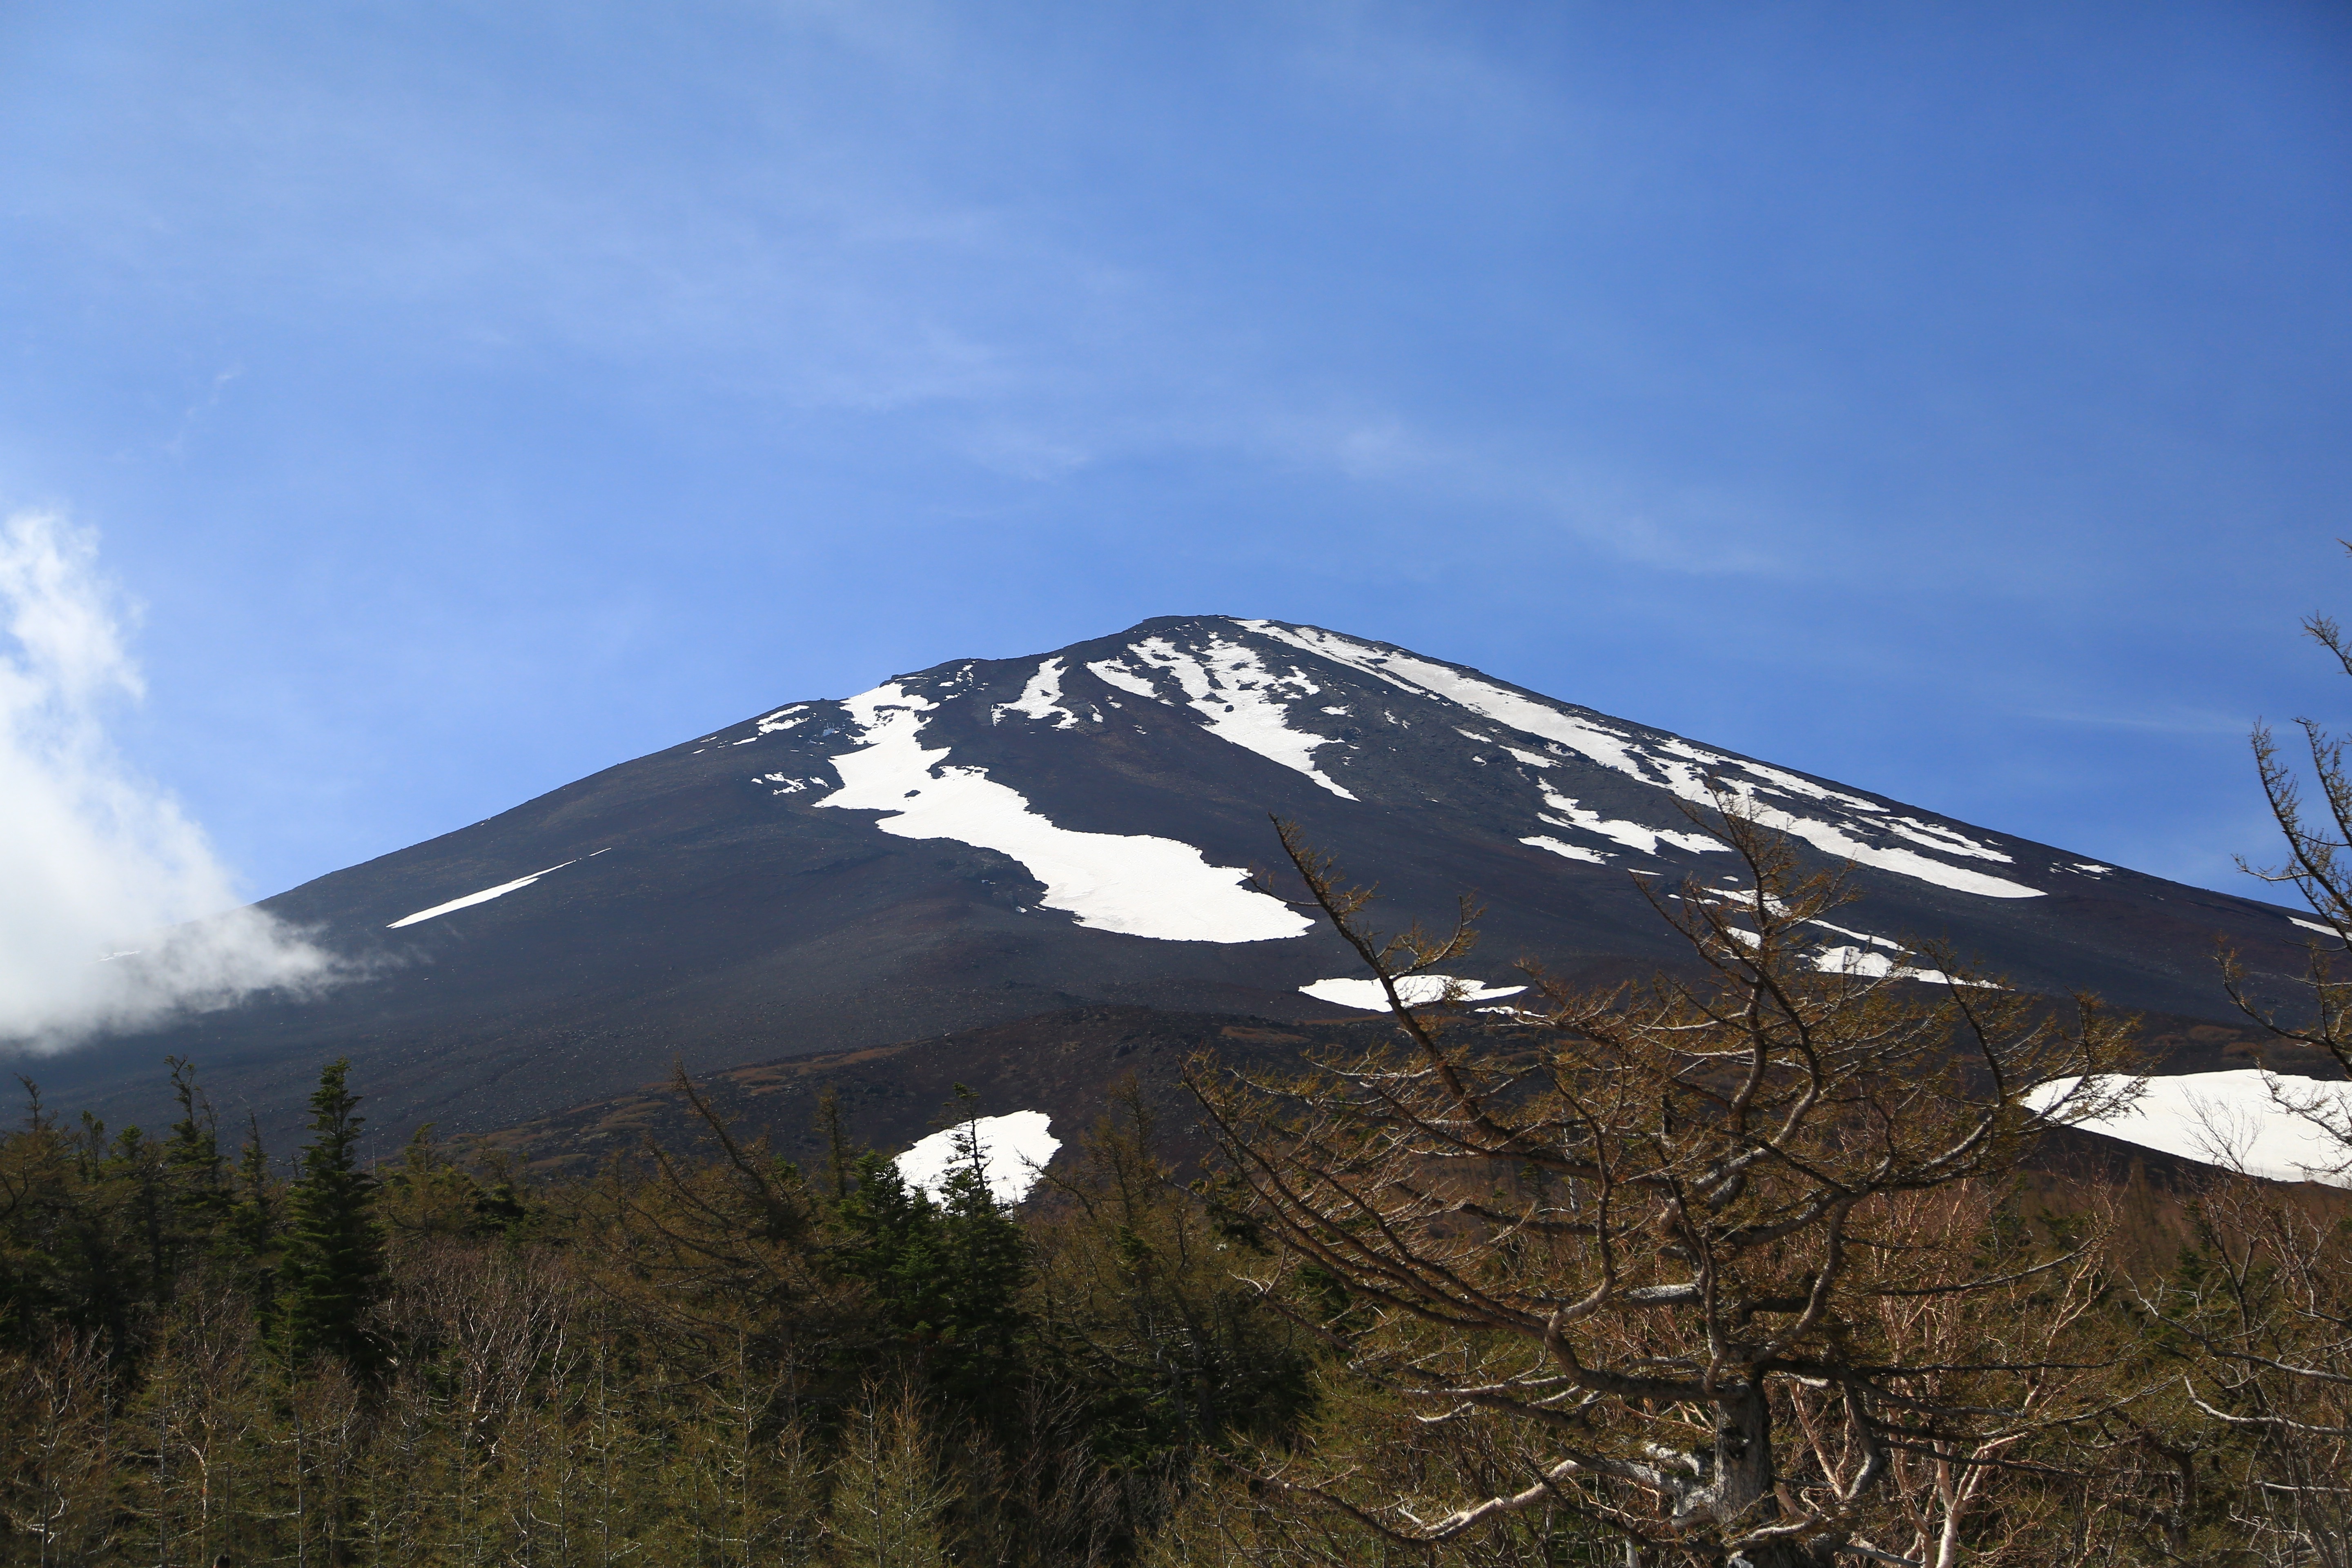
wilderness, mountain, snow, cloud, hill, adventure, mountain range, ridge, summit, snow mountain, mount fuji, alps, plateau, fell, the scenery, landform, mountain pass, geographical feature, mountainous landforms